Olga Preobrajenska

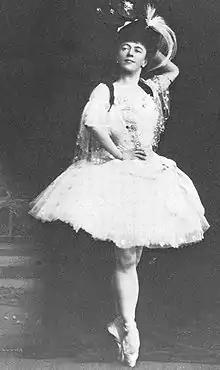
Preobrajenskaya in the title role of the ballet "Raymonda", 1903. Preobrajenskaya was the first ballerina to perform the role after its originator, Pierina Legnani, retired in 1901.

In addition to her love of dance, Preobrajenskaya had musicality to go with it; she studied singing, performed opera arias, and played the piano masterfully.